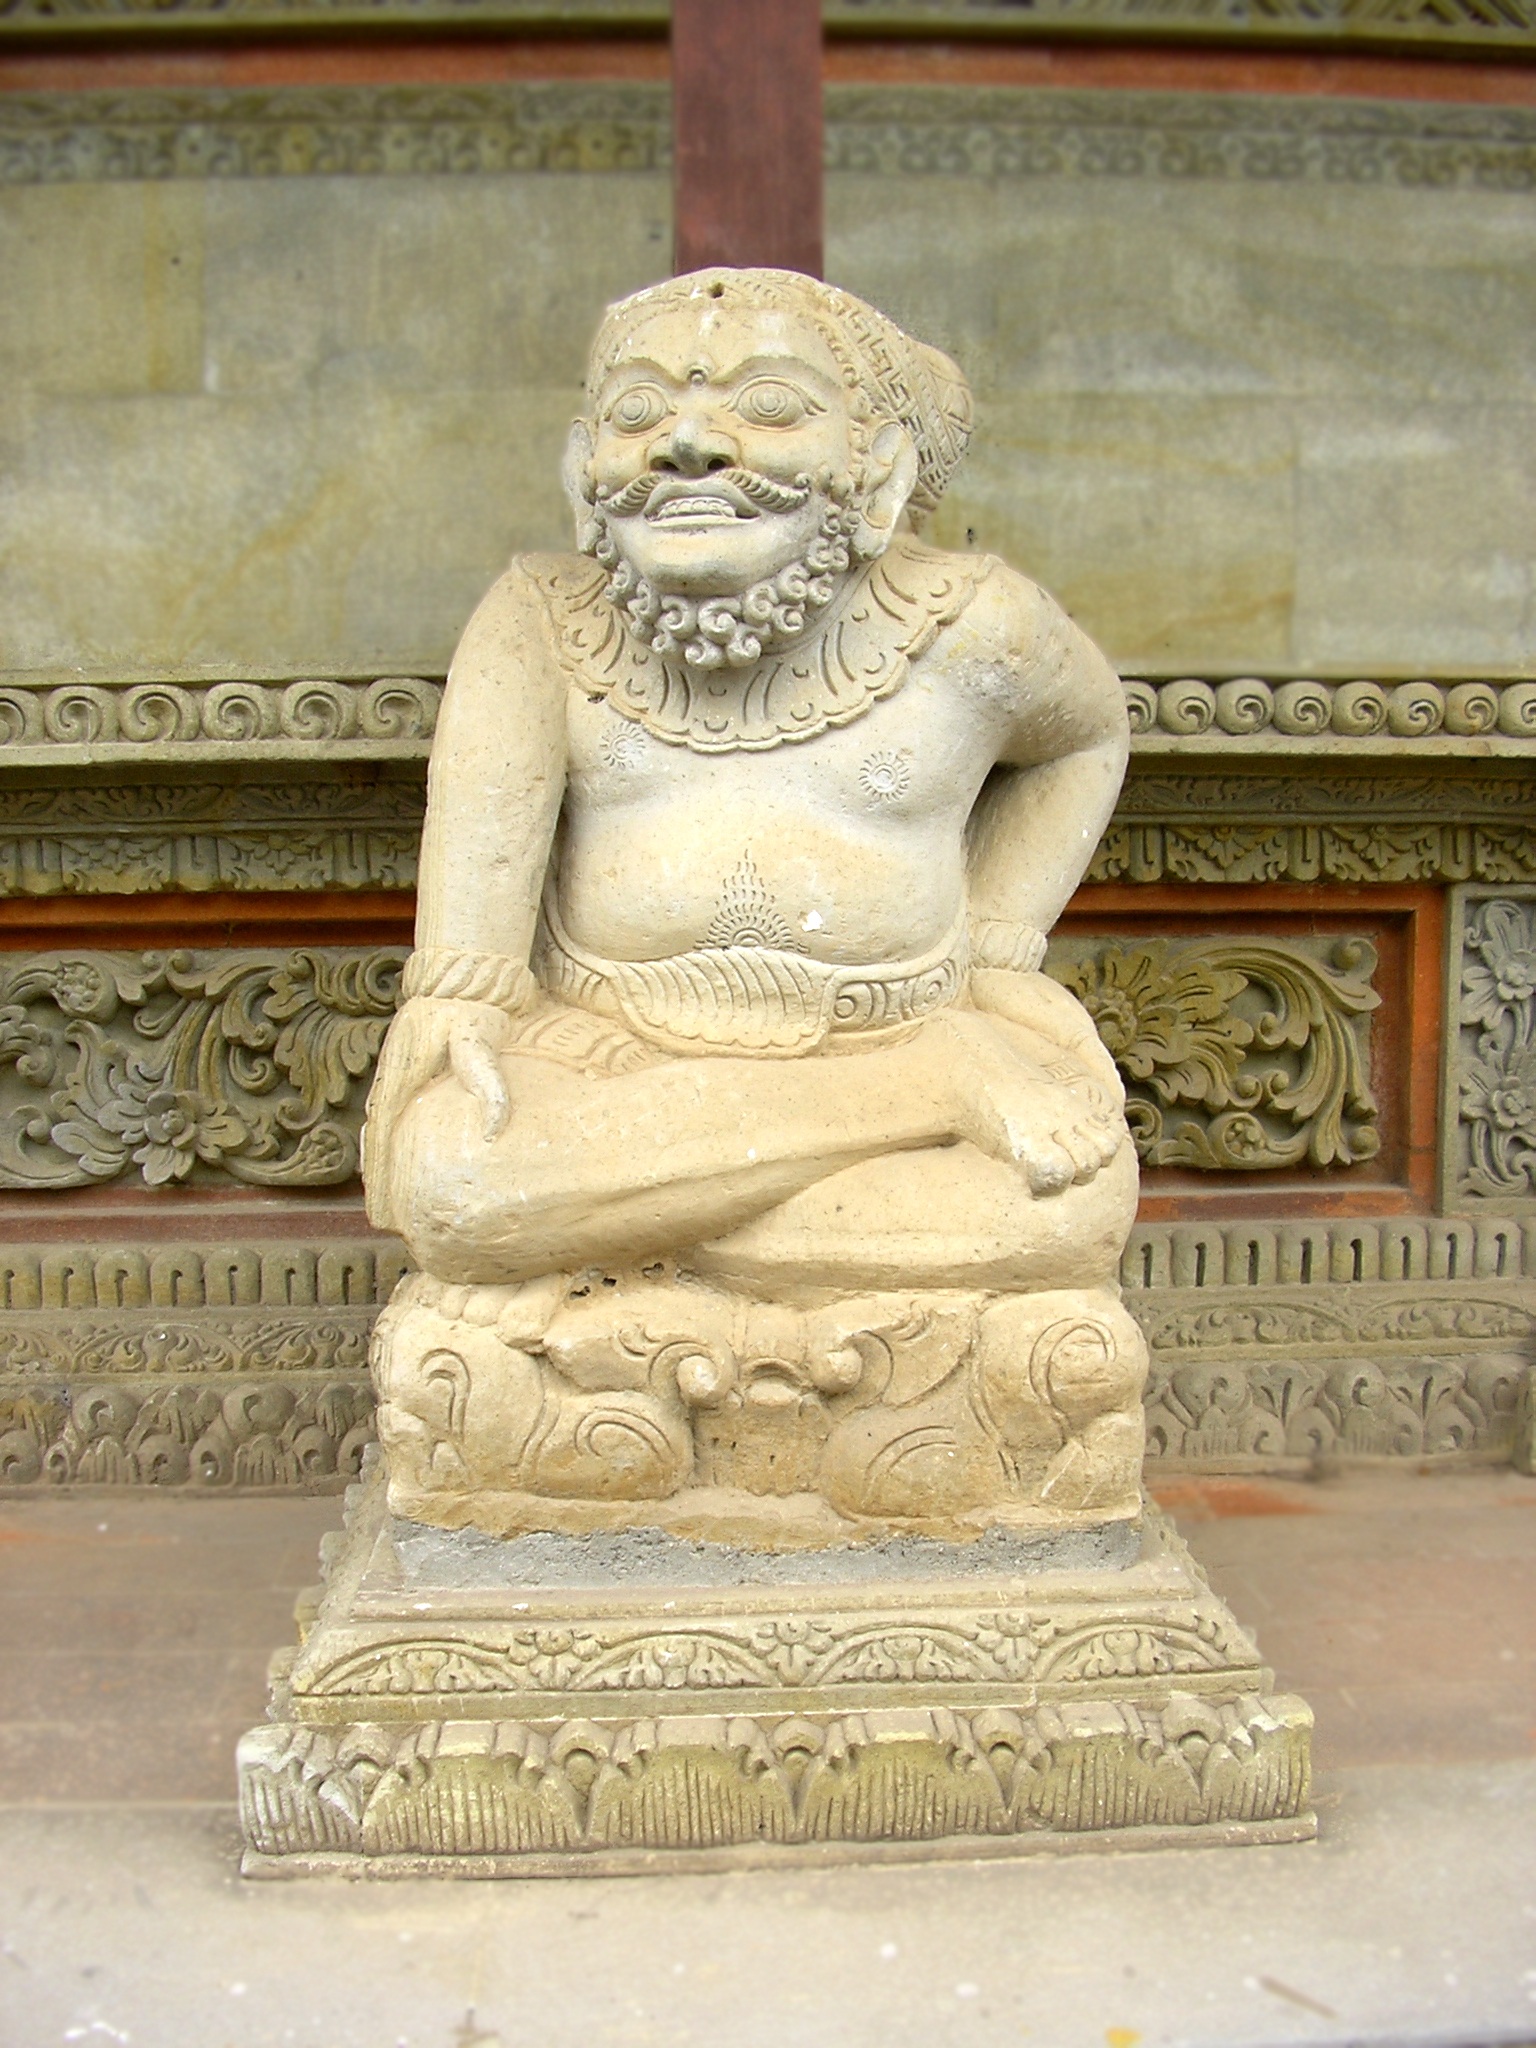
stone, monument, statue, buddhism, sculpture, art, temple, history, carving, indonesia, bali, stone carving, hindu temple, gautama buddha, ancient history, stone man